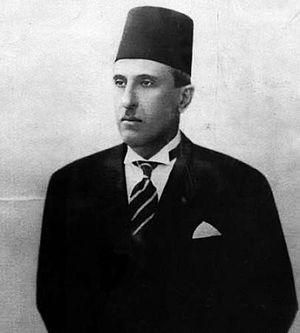
Le président de la République arabe syrienne est le chef d'État de la Syrie ; d'après la Constitution de 2012, il est élu au suffrage direct pour un mandat de sept ans et ne peut exercer plus de deux mandats consécutifs contrairement à la période antérieure à la réforme constitutionnelle du 27 février 2012.